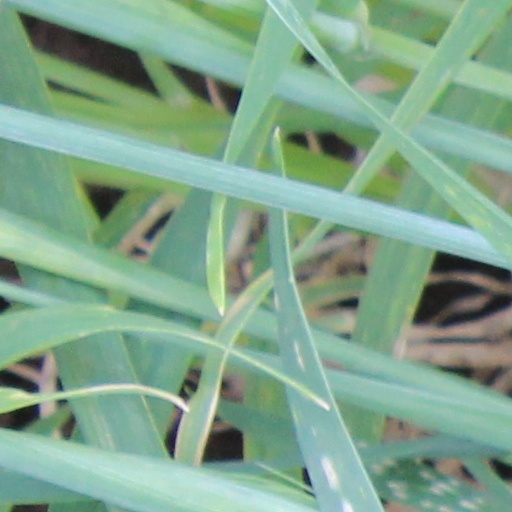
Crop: wheat